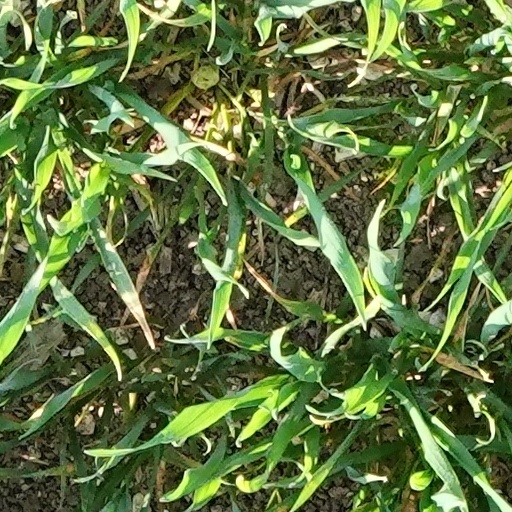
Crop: wheat